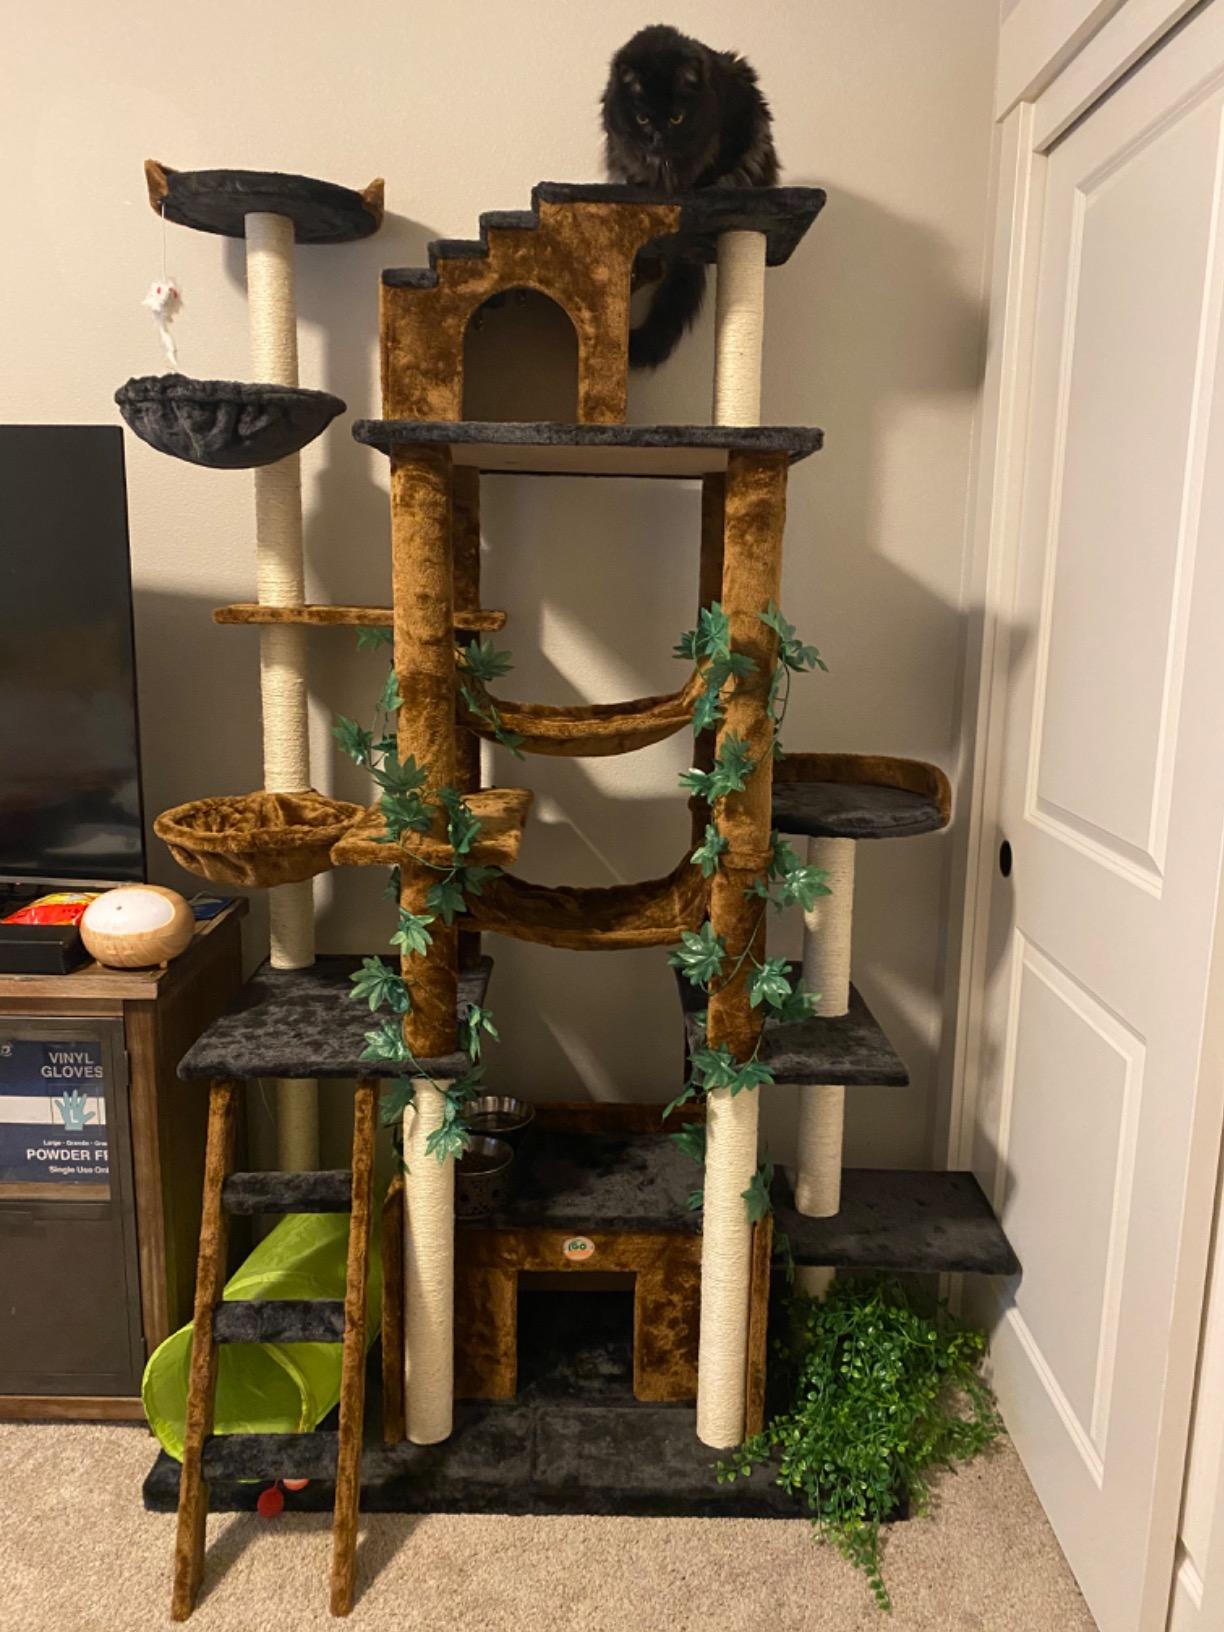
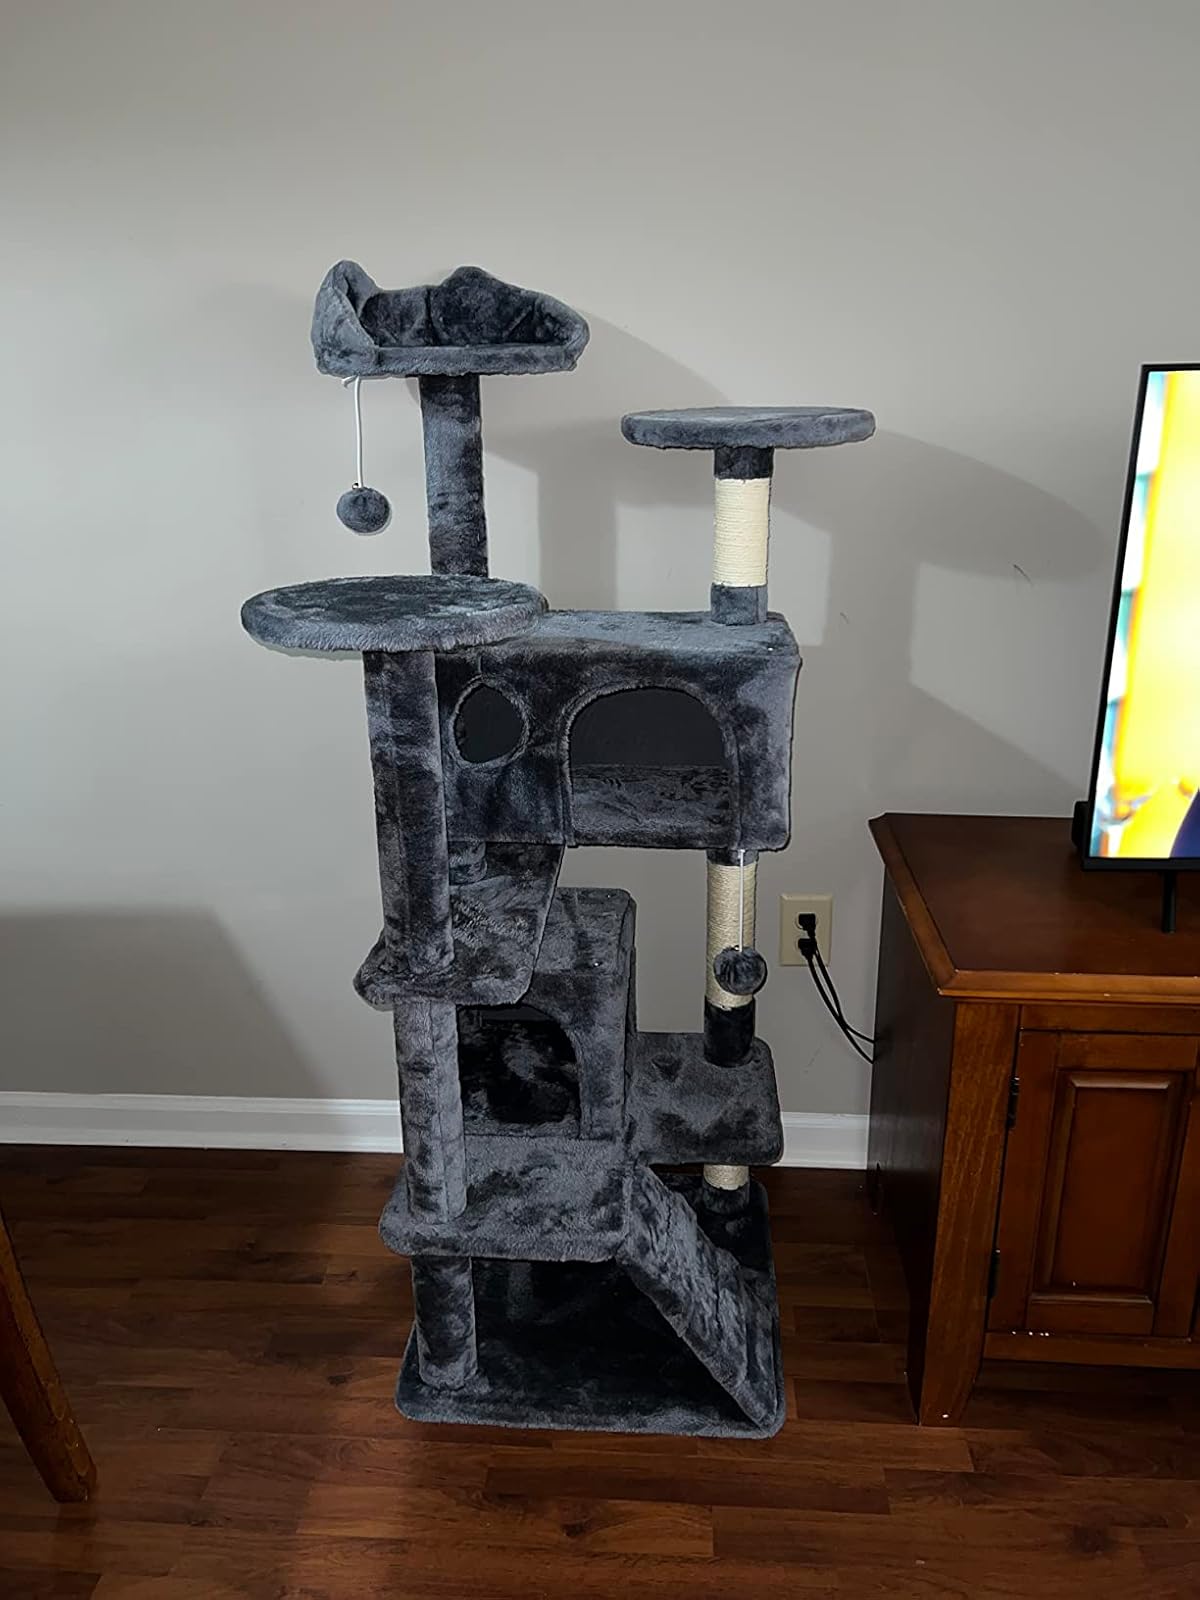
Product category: items_cat tree
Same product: no